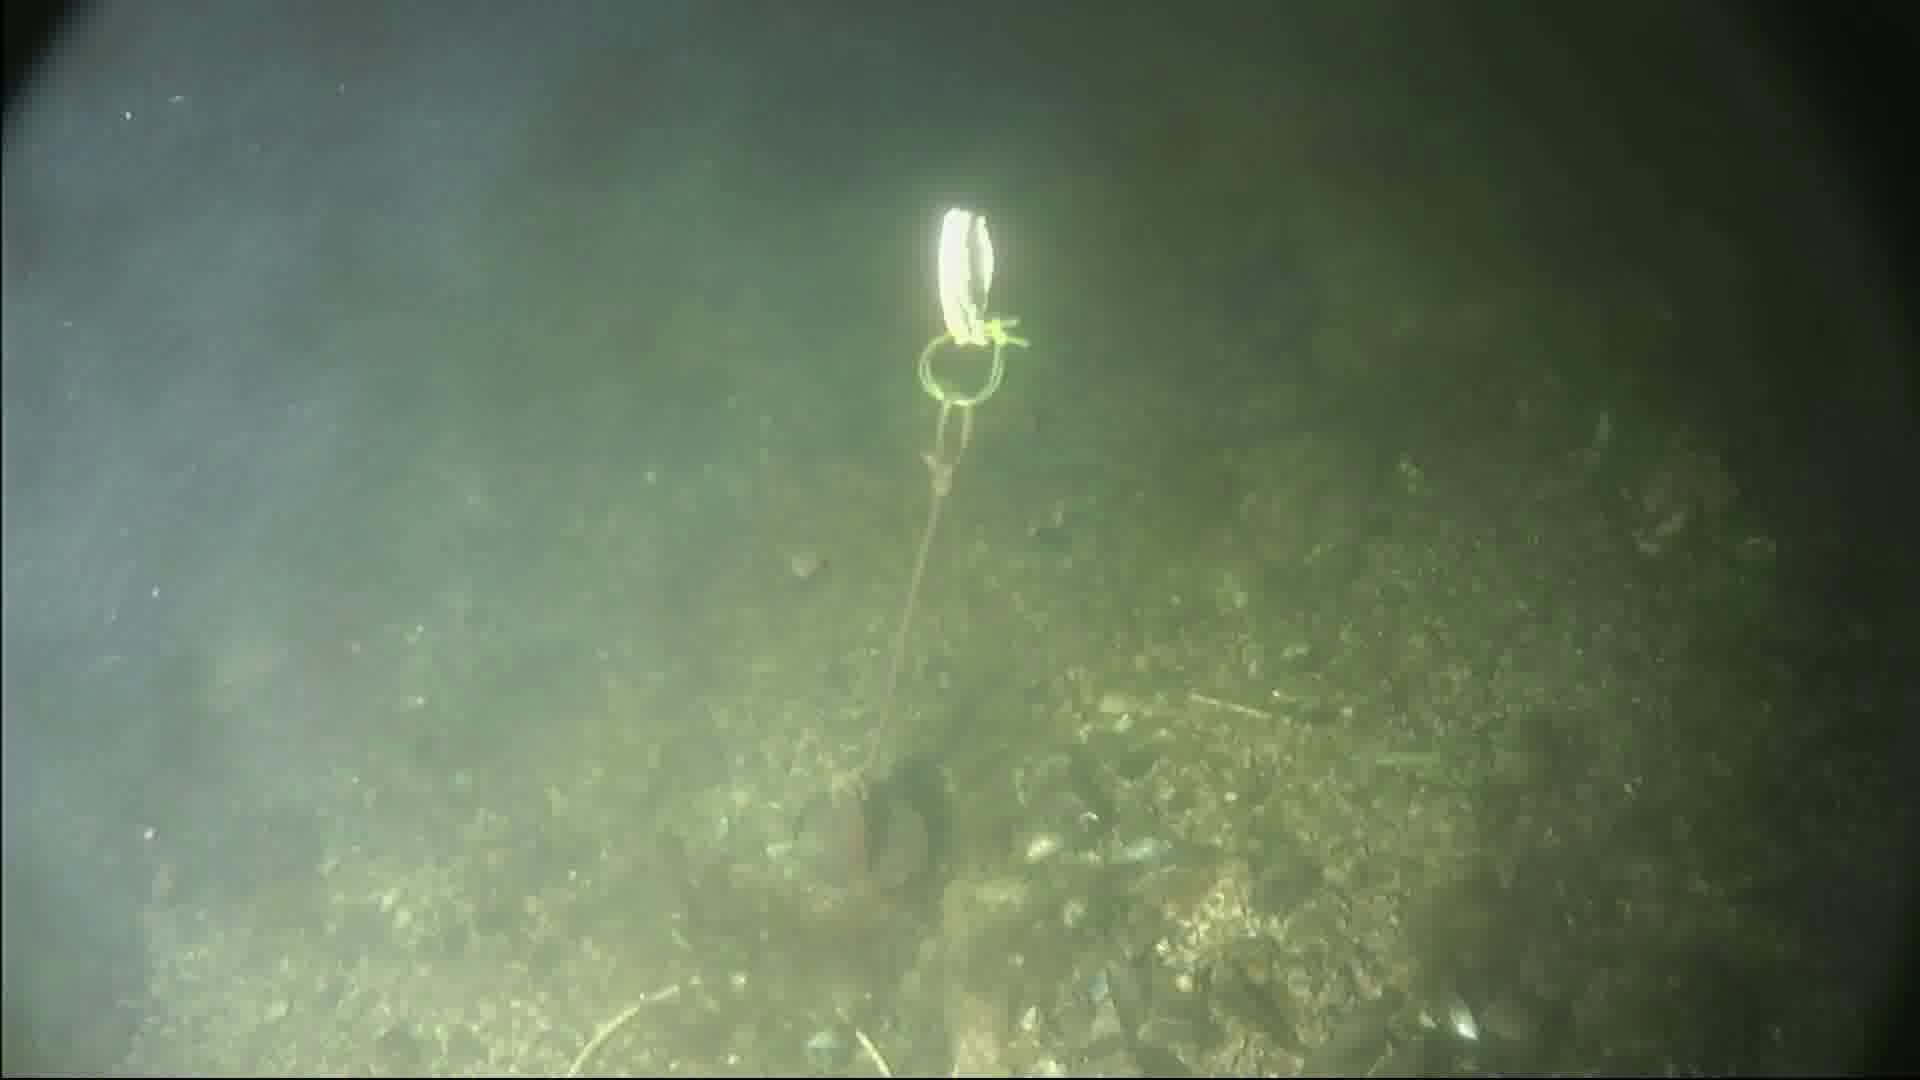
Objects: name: crab